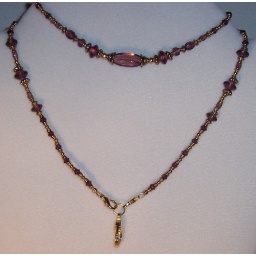
Various shapes and sizes of amethyst colored glass beads separated by gold plate spacers and beads.